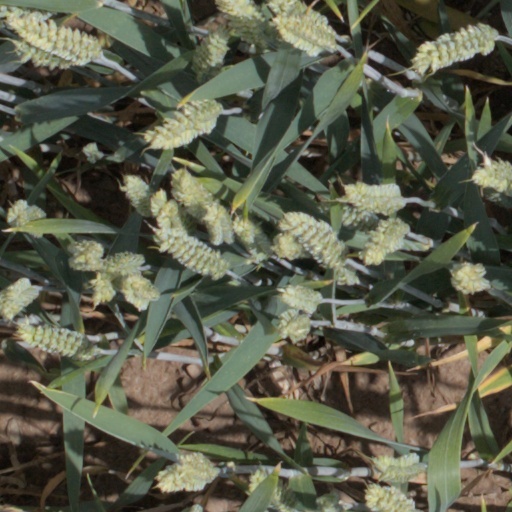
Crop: wheat